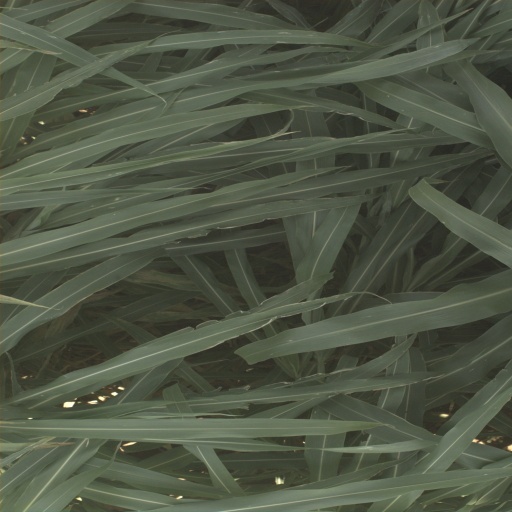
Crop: sorghum